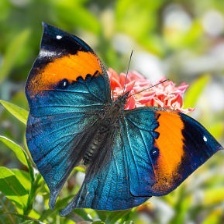
Species: ORANGE OAKLEAF